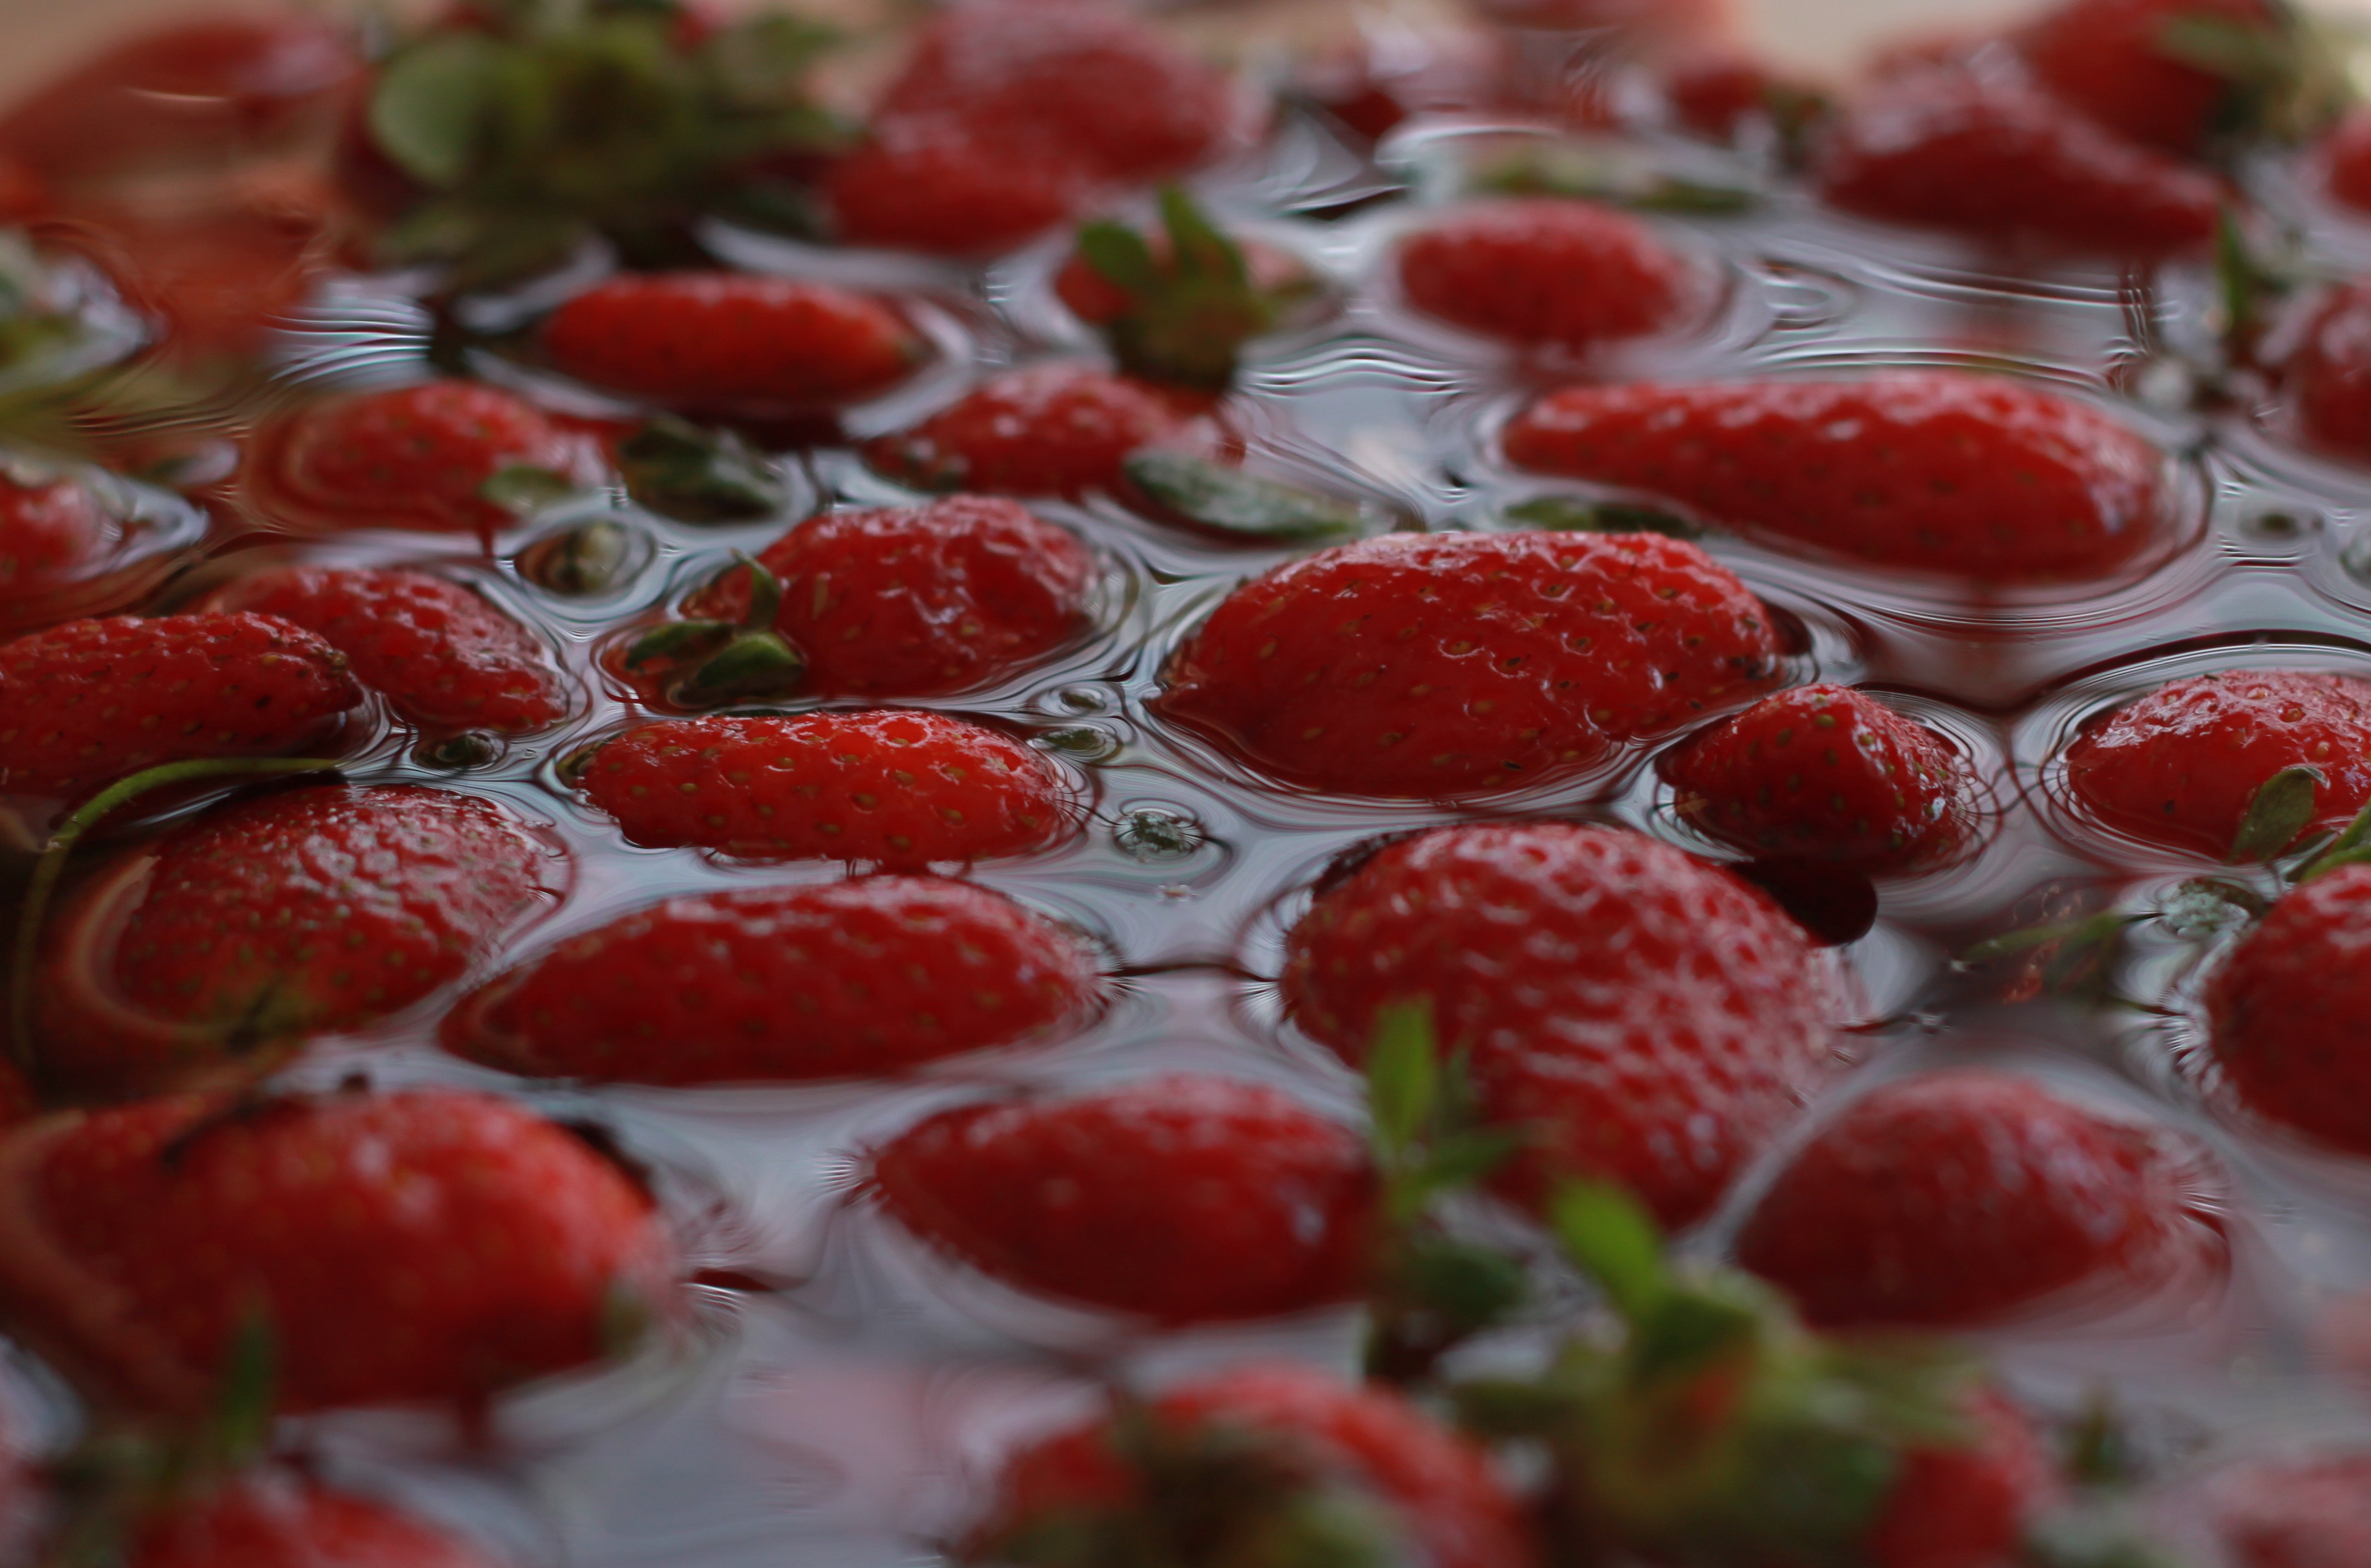
plant, raspberry, fruit, dish, food, red, produce, dessert, watermelon, strawberry, strawberries, strawberry pie, pavlova, frutti di bosco